Concrete Revolutio

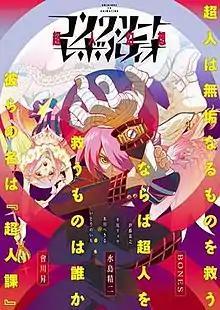

is a Japanese superhero anime television series created and written by Shō Aikawa, directed by Seiji Mizushima, produced by Bones, and featuring character designs by Yoshiyuki Ito. It began airing in Japan in October 2015. A second season debuted on 3 April 2016.